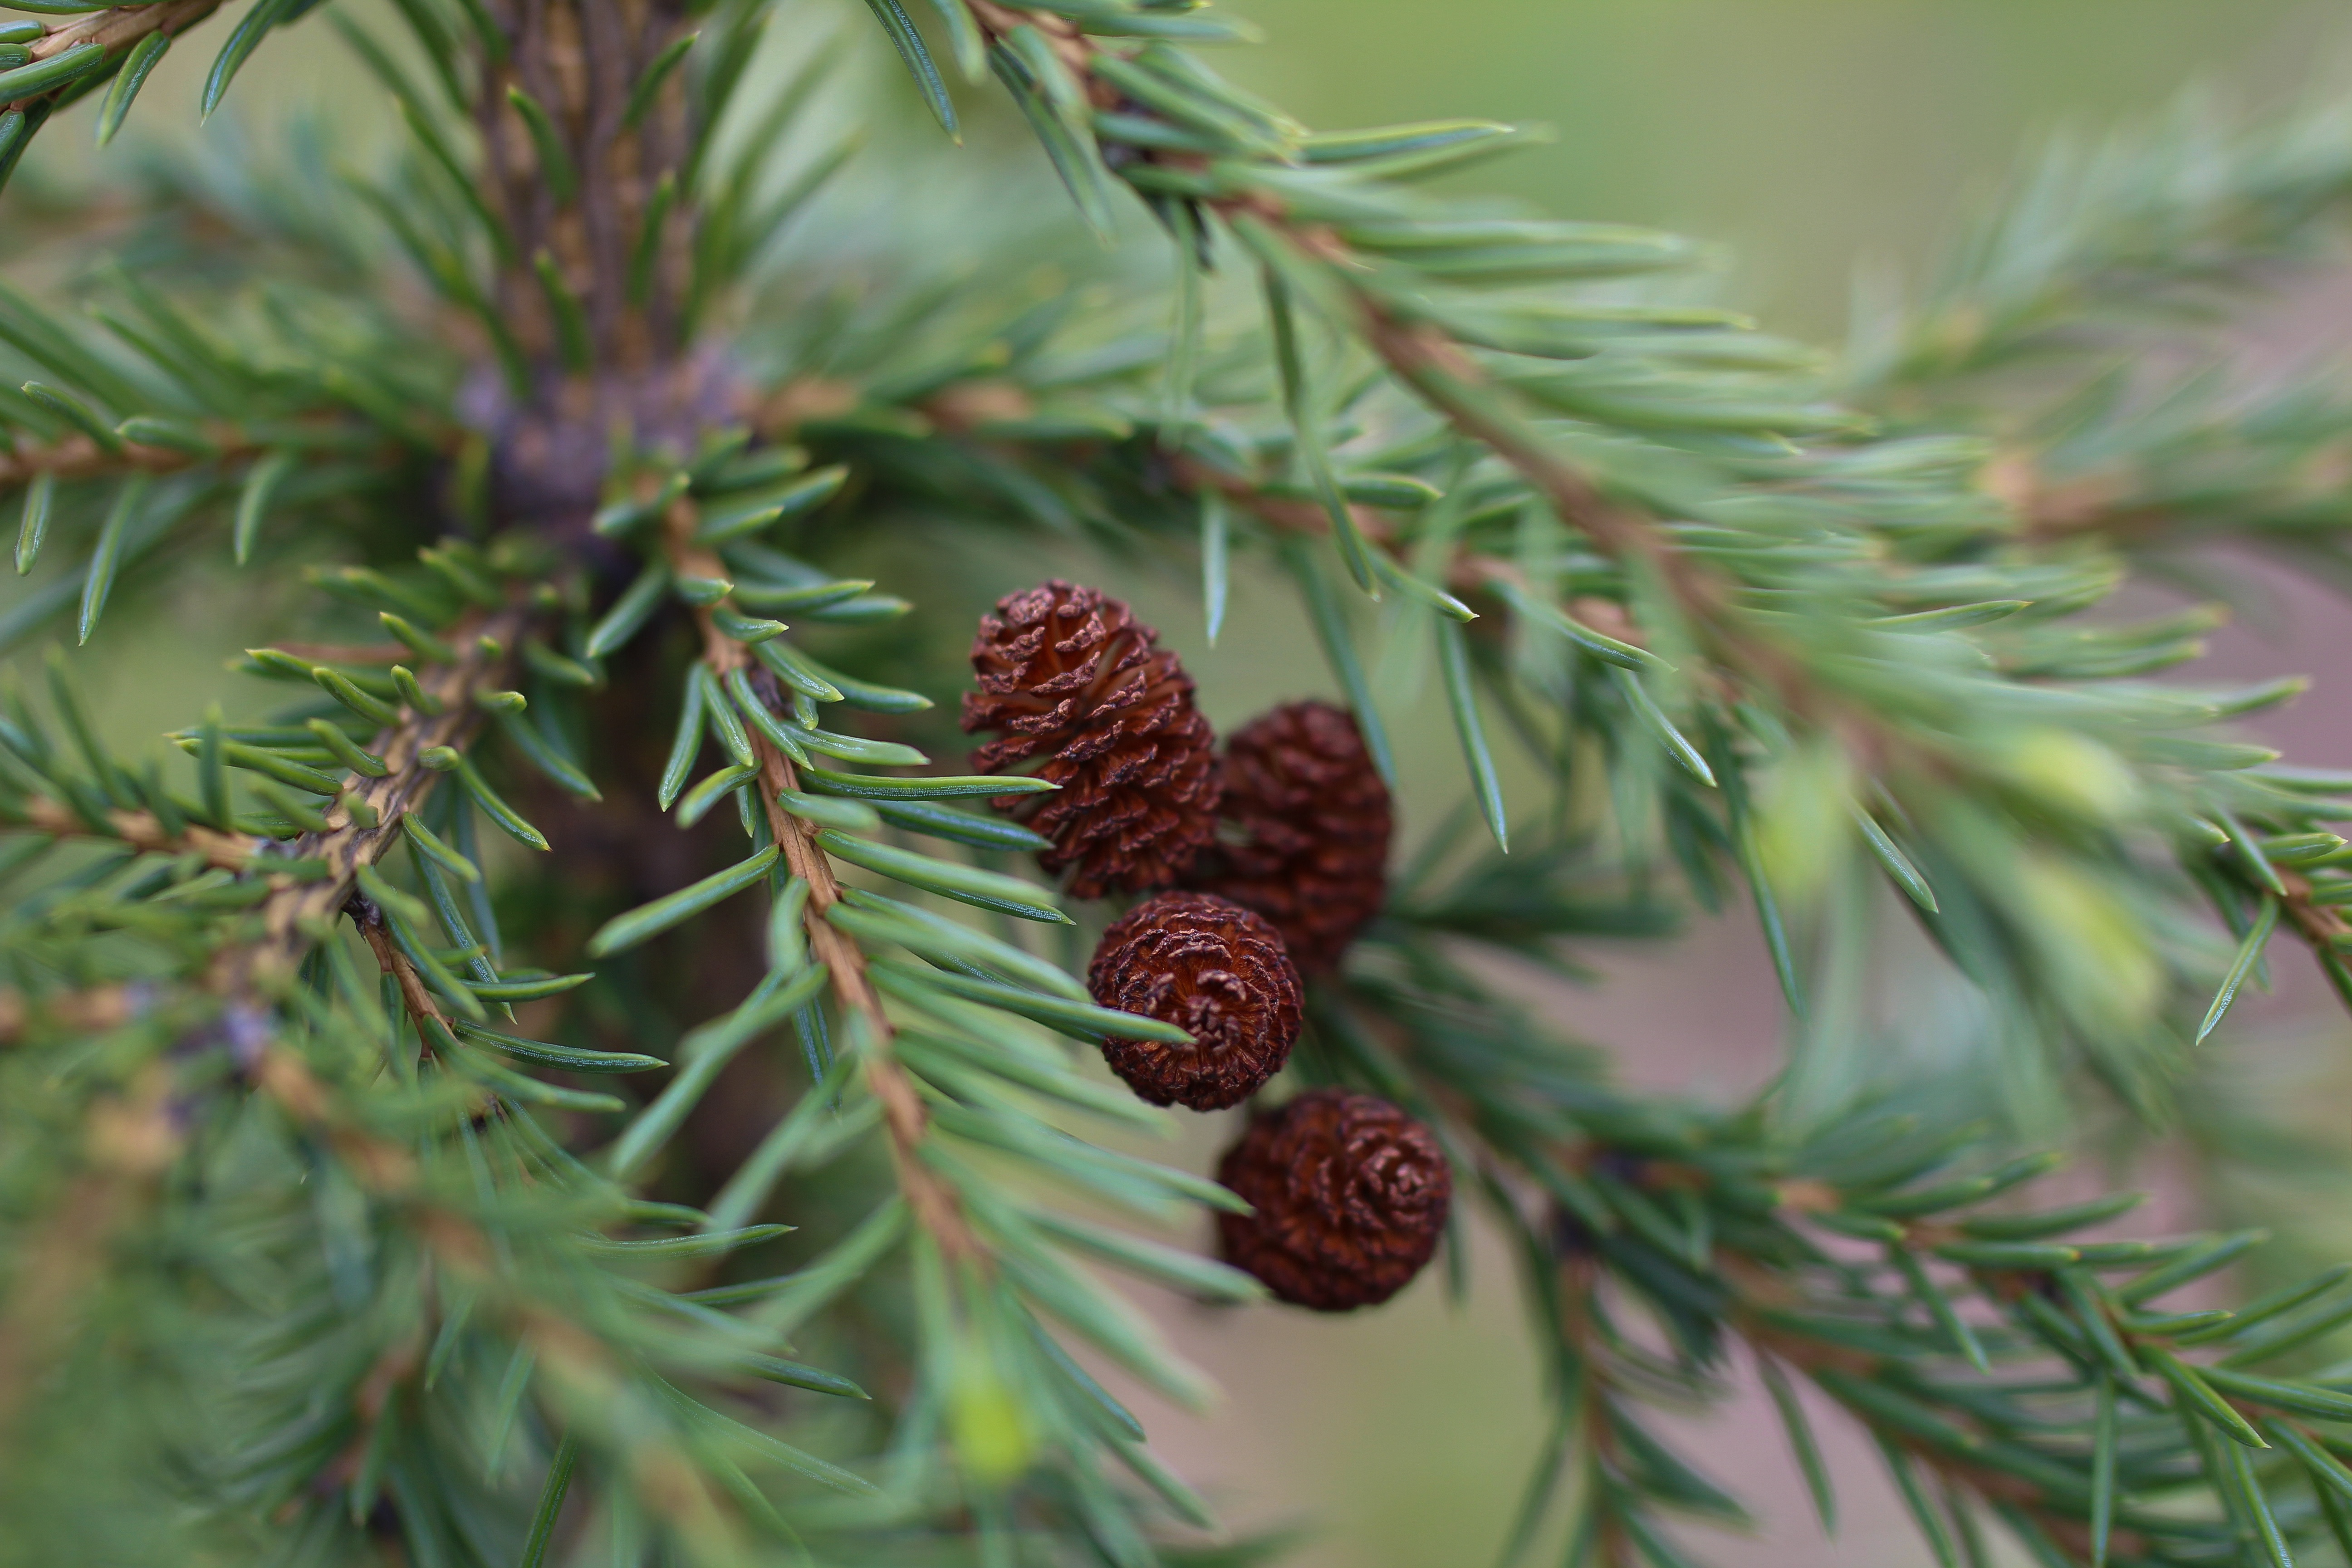
tree, branch, plant, flower, young, evergreen, botany, fir, christmas tree, conifer, spruce, beautiful, cones, larch, pine family, woody plant, land plant, conifer cone